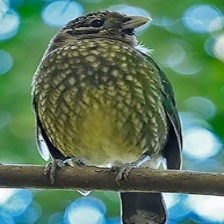
Species: SPOTTED CATBIRD
Scientific name: AILUROEDUS MACULOSUS